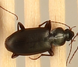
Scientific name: Calathus advena
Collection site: Rocky Mountains NEON (RMNP), plot RMNP_014